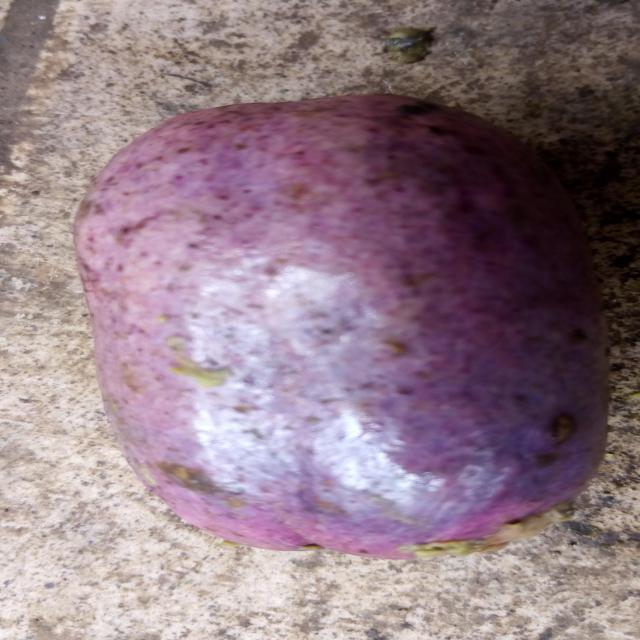
Plum grade: unaffected